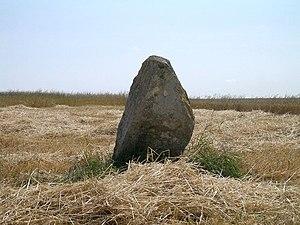
Menhir appelé ""Demoiselle de Bracqueville"" classé situé en plein champs à proximité de Bény-sur-Mer (Calvados) - France"
Cet article présente les sites mégalithiques du département du Calvados.
La Demoiselle de Bracqueville, appelé aussi l'Épinette ou la Pierre Plantée est un menhir situé à proximité du hameau de Bracqueville sur la commune de Bény-sur-Mer dans le département du Calvados en France.
Cette liste regroupe une partie des monuments historiques du Calvados.